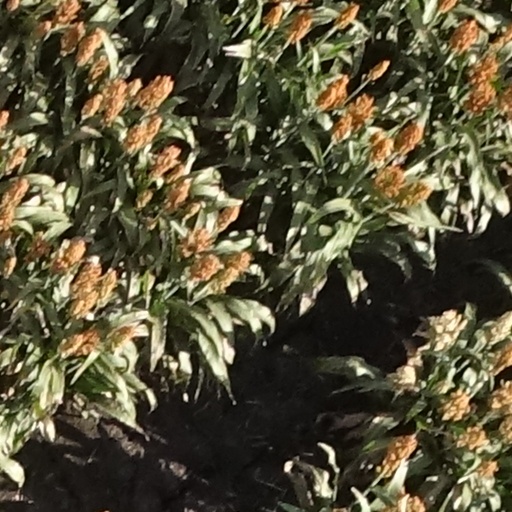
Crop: sorghum